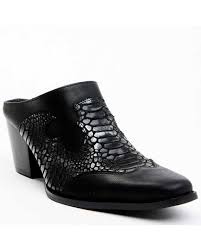
Label: Clog